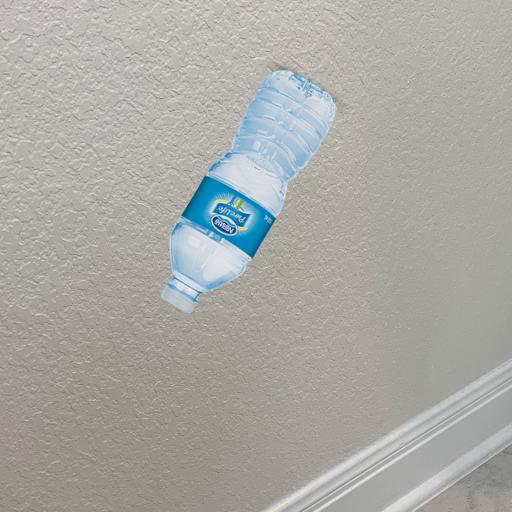
Label: bottles